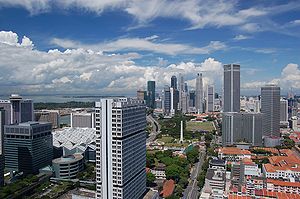
Singapore / Geografi og klima
Singapore Downtown set fra DHL Balloon.
Singapore, officielt Republikken Singapore er en østat, som ligger ved sydspidsen af Malayahalvøen. Landet ligger 137 kilometer nord for ækvator, syd for den malaysiske stat Johor og nord for de indonesiske Riauøerne. Med sine 710,2 km² er Singapore en mikrostat, og det er det mindste land i Sydøstasien. Det er betydeligt større end Monaco og Vatikanet, som er de eneste andre selvstændige bystater.